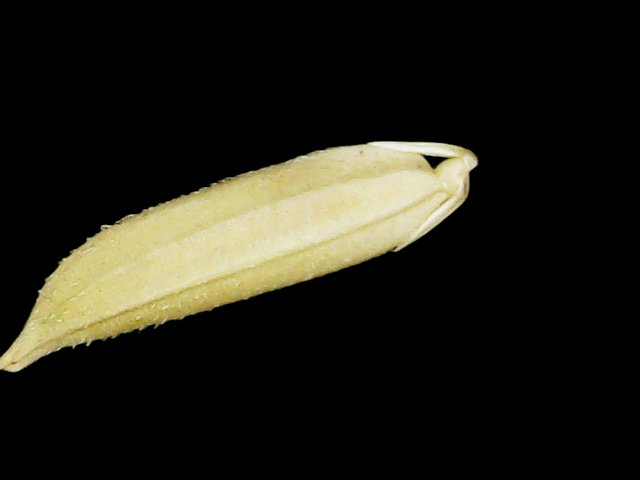
Rice variety: Binadhan25